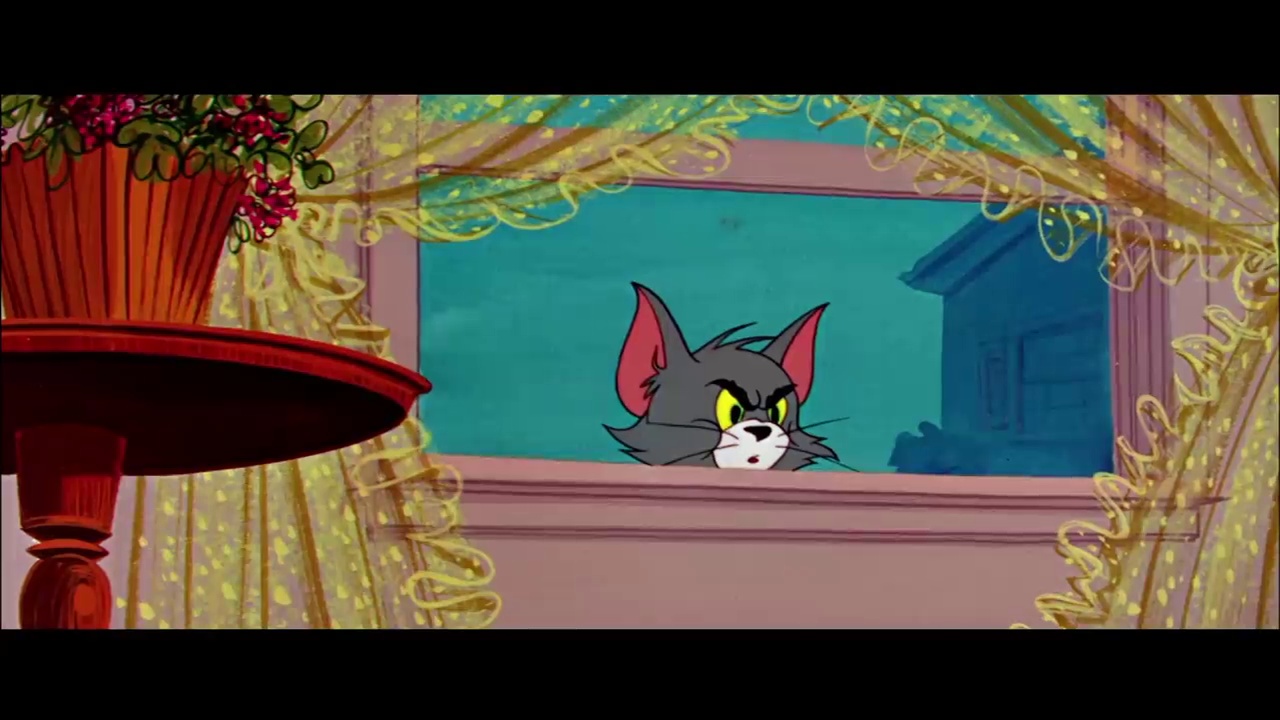
Portrait style: Cartoon Portrait